USS Kansas (BB-21)

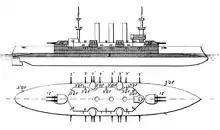
Line-drawing of the "Connecticut" class

"Kansas" was long overall and had a beam of and a draft of . She displaced as designed and up to at full load. The ship was powered by two-shaft triple-expansion steam engines rated at , with steam provided by twelve coal-fired Babcock & Wilcox boilers ducted into three funnels. The propulsion system generated a top speed of . As built, she was fitted with heavy military masts, but these were quickly replaced by lattice masts in 1909. As completed, she had a crew of 827 officers and men, though this increased to 881 and later to 896.